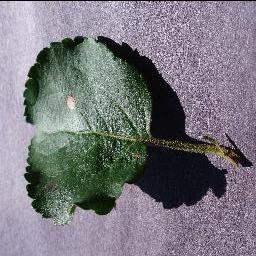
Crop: apple
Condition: black_rot